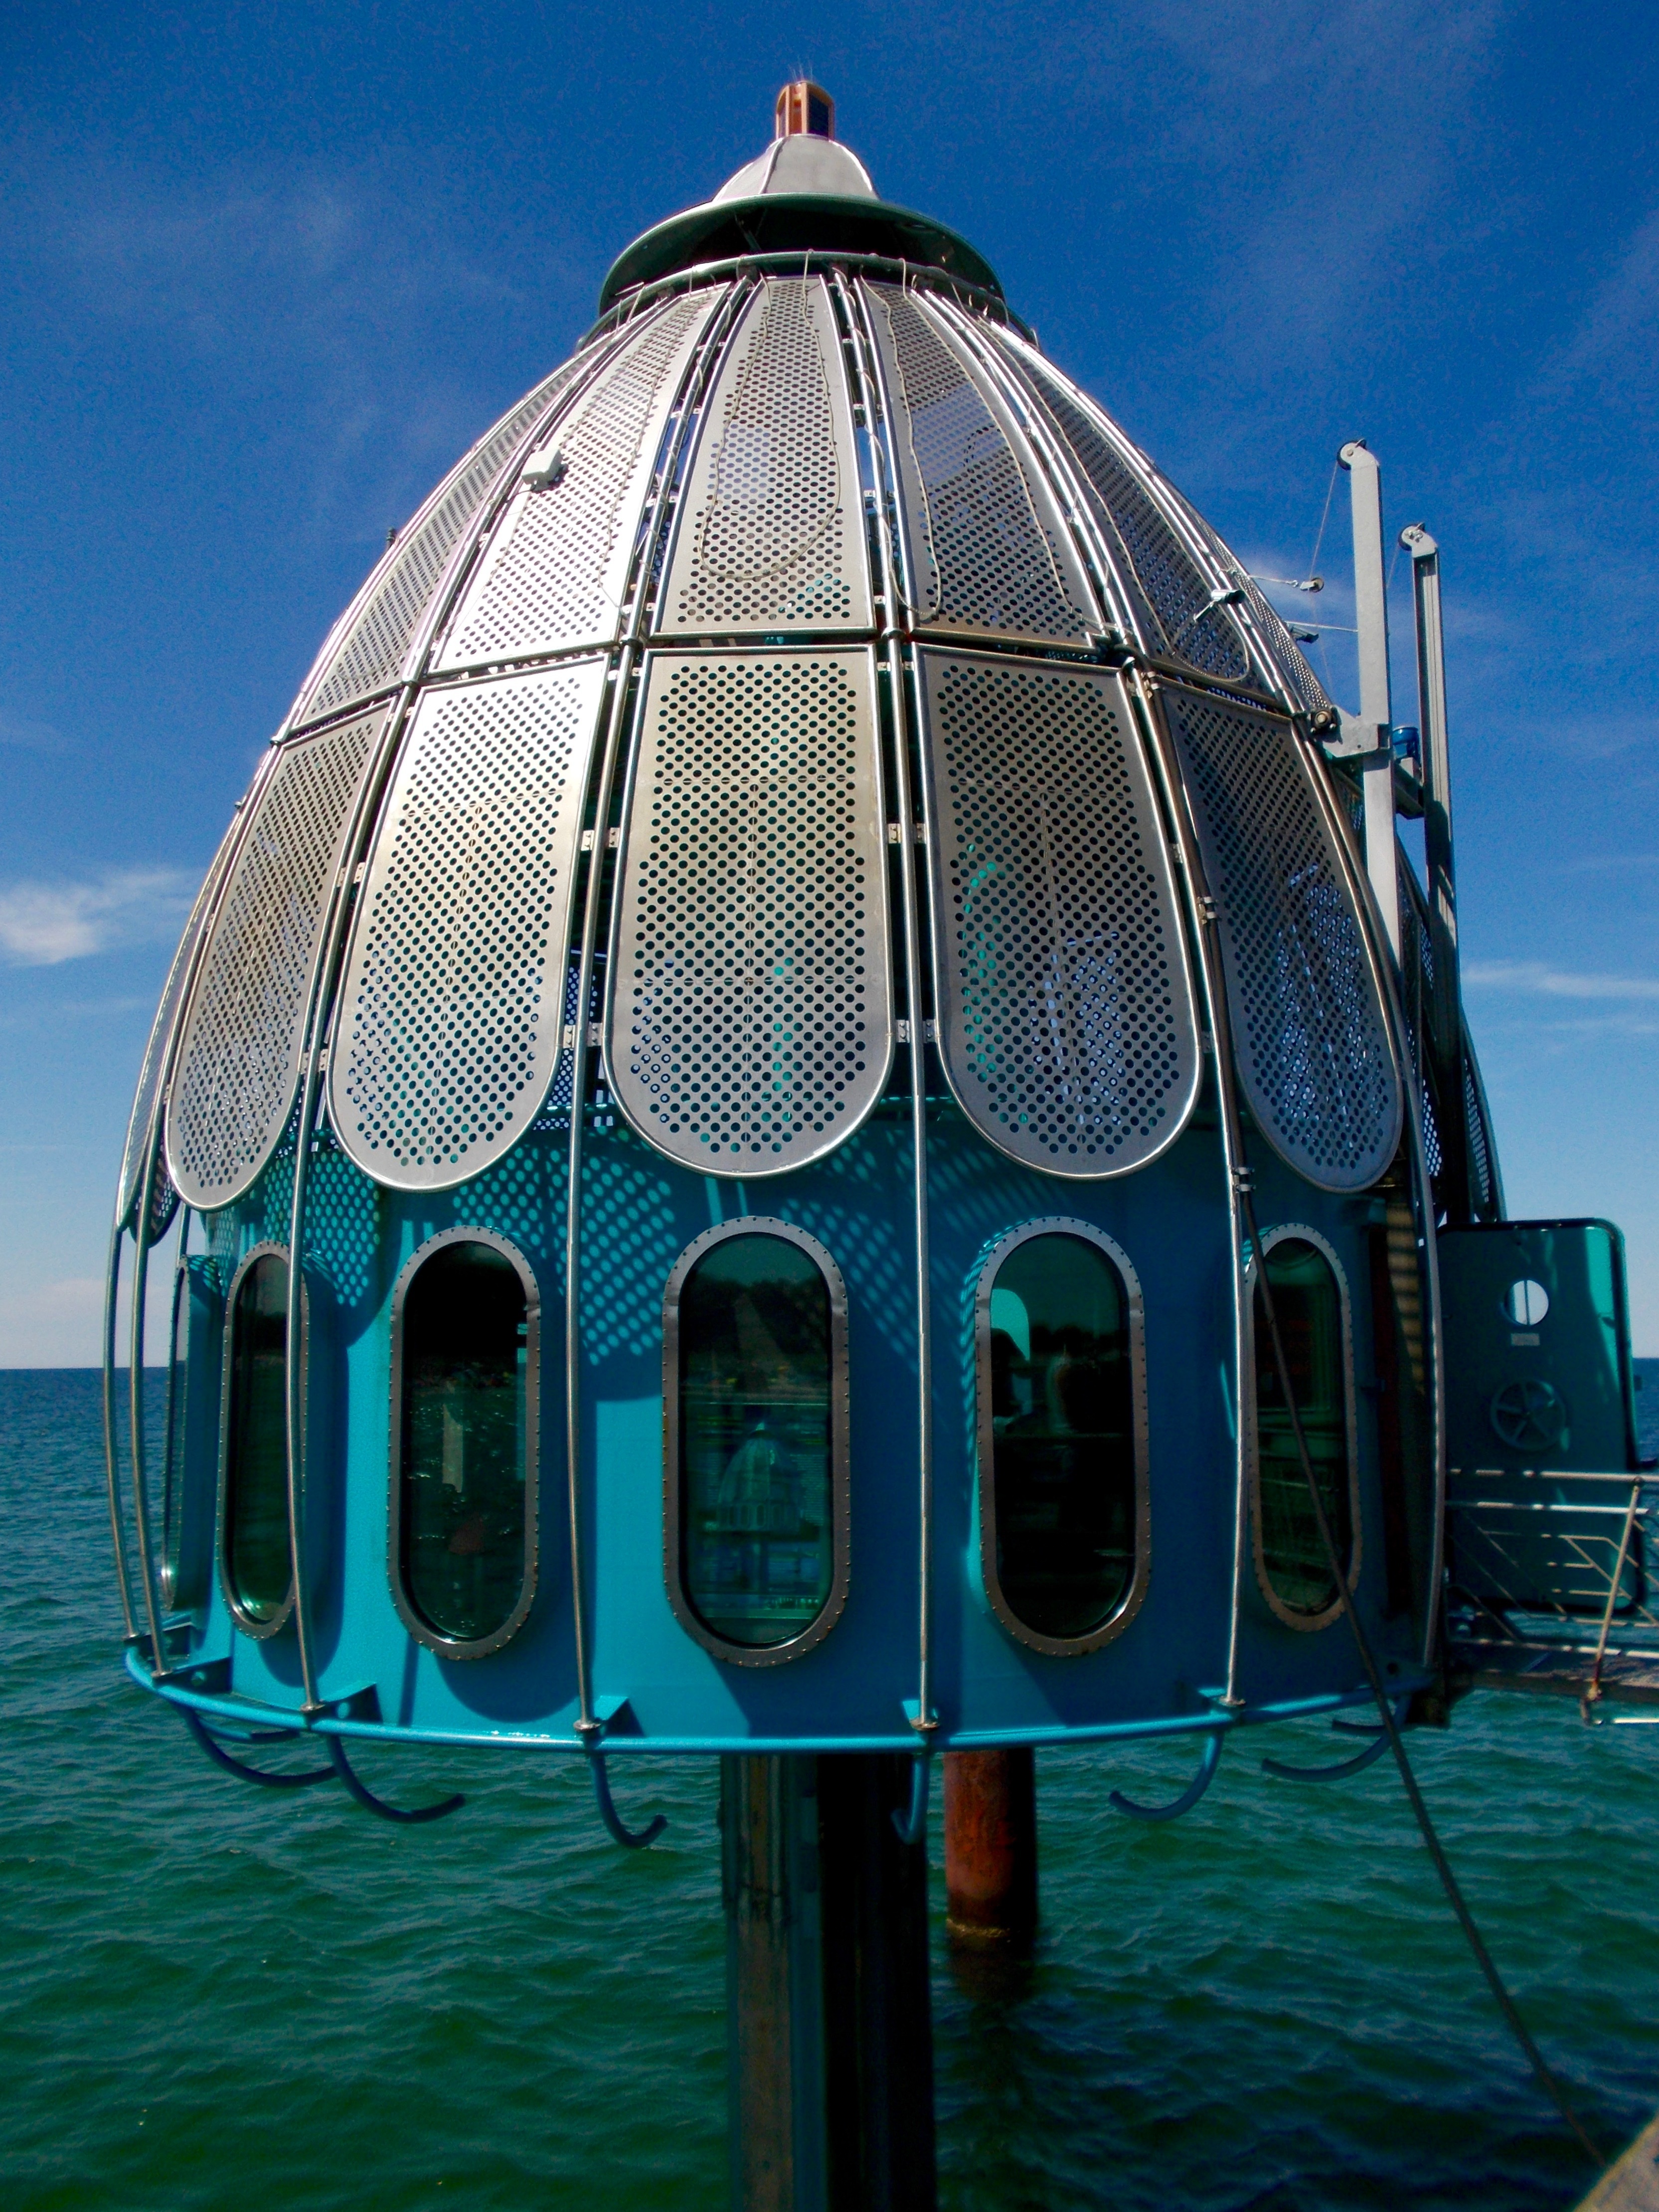
coast, bridge, diving, boot, underwater, web, vehicle, submarine, dome, divers, dar, zingst, baltic sea, underwater world, baltic sea beach, sea bridge, immersion, scuba diving, darss, fischland, dive boat, underwater boat, diving gondola, ostseebad